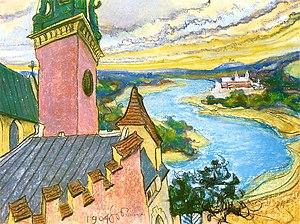
Stanisław Mateusz Ignacy Wyspiański, né le 15 janvier 1869 à Cracovie et mort le 28 novembre 1907 dans la même ville, est un artiste total ː peintre, dessinateur, poète, dramaturge, scénographe, designer et metteur en scène polonais. Figure de proue du mouvement Jeune Pologne, il est l'un des artistes européens les plus prolifiques et remarquables de son époque. Il est également un grand réformateur de la scène polonaise de la fin du XIXᵉ et du début du XXᵉ siècle.